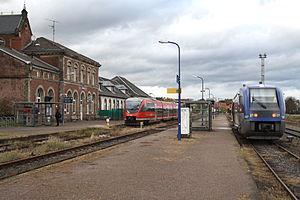
La gare de Lauterbourg est une gare ferroviaire française située sur le territoire de la commune de Lauterbourg, dans le département du Bas-Rhin, en région Grand Est.
La ligne de Strasbourg à Lauterbourg est une ligne de chemin de fer française du Bas-Rhin. Elle relie les gares de Strasbourg-Ville et de Lauterbourg et se poursuit jusqu'à la frontière franco-allemande.